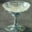
Label: cup